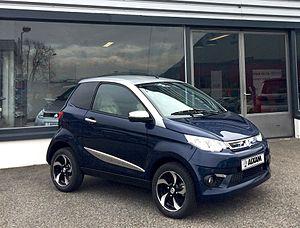
City Premium Aixam gamme Sensation
Aixam Mega est un fabricant de voitures sans permis. Né en 1975 sous le nom d'Arola, les premières voitures sans permis sont très simplistes : moteur essence, guidon...